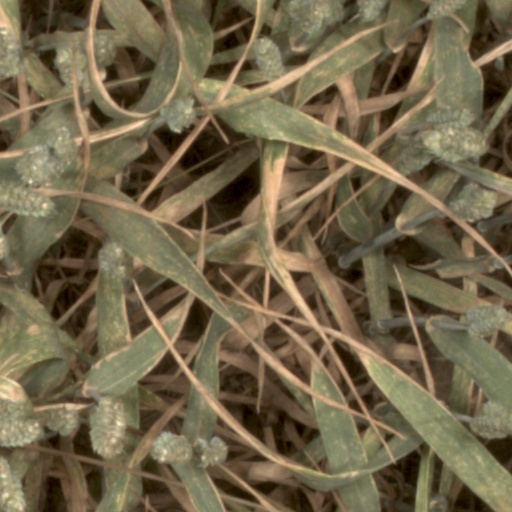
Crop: wheat